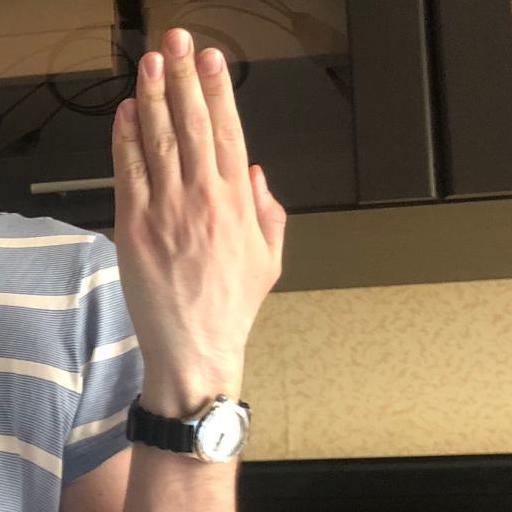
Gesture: stop_inverted